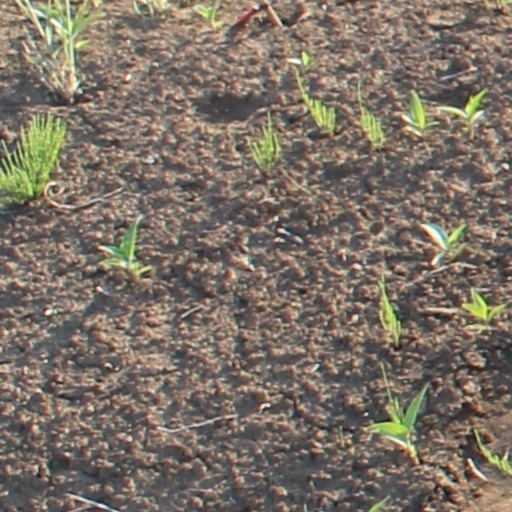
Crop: wheat